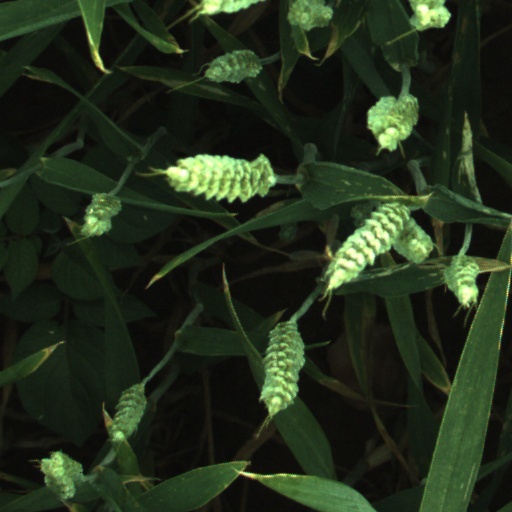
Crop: wheat